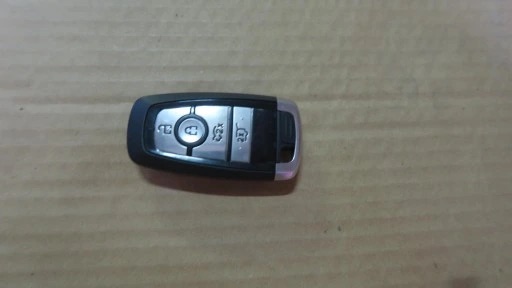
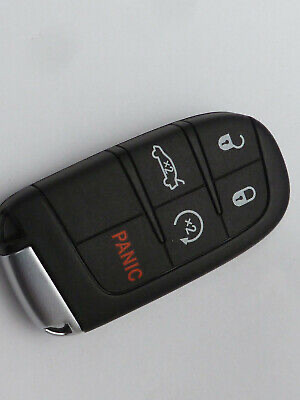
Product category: misc
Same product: yes